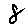
Label: 8